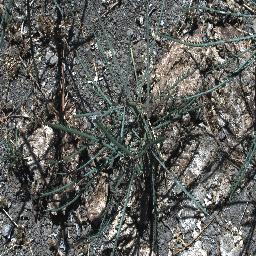
Label: parkinsonia